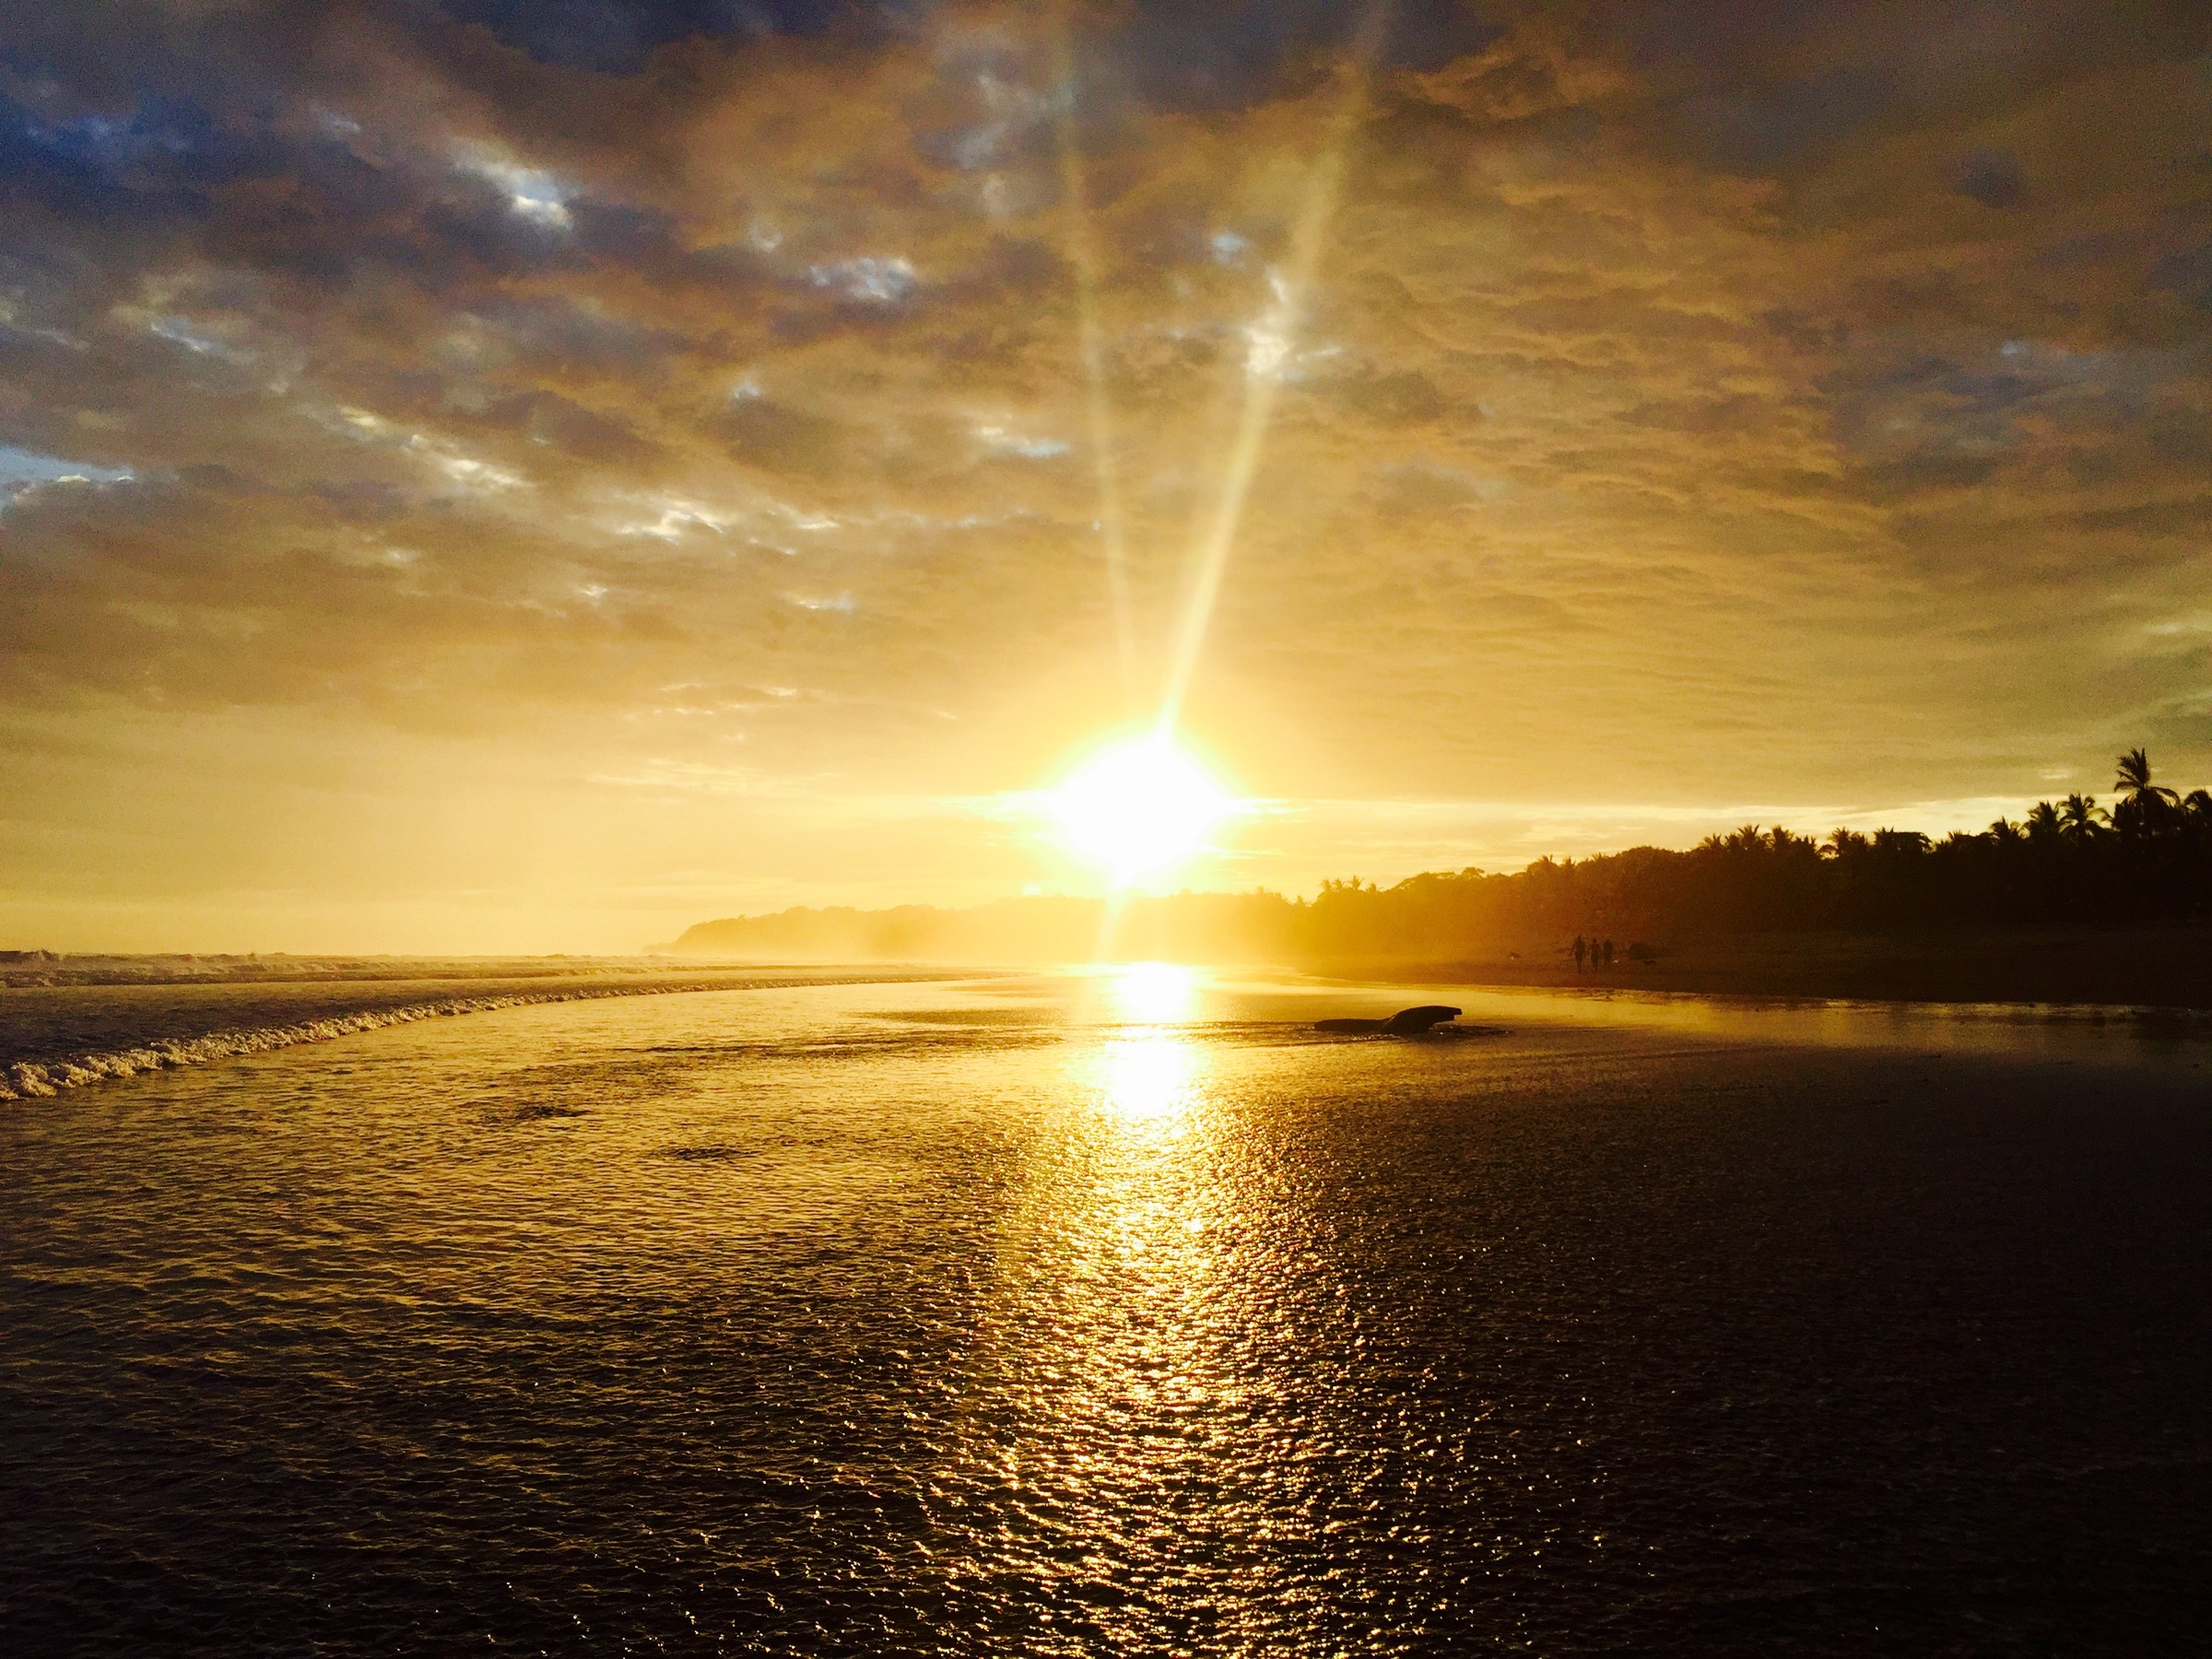
beach, landscape, sea, coast, water, nature, outdoor, ocean, horizon, light, cloud, sky, sun, sunrise, sunset, sunlight, morning, shore, dawn, atmosphere, summer, vacation, travel, coastline, dusk, evening, reflection, paradise, scenic, tropical, seascape, scenery, tourism, majestic, clouds, divine, heavenly, stunning, afterglow, sun rays, breathtaking, astronomical object